Slovakia men's national water polo team

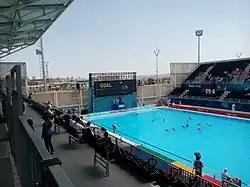
Slovak team at the 2015 European Games in the match against Serbia

At the Olympic Games, the Slovak team qualified only once, in Sydney for the Summer Olympics 2000. They completed 4 qualifications, but only that qualification from Hannover in 2000 was able to fight her way to the Olympics. In the games themselves, they lost all matches and finished in last place.